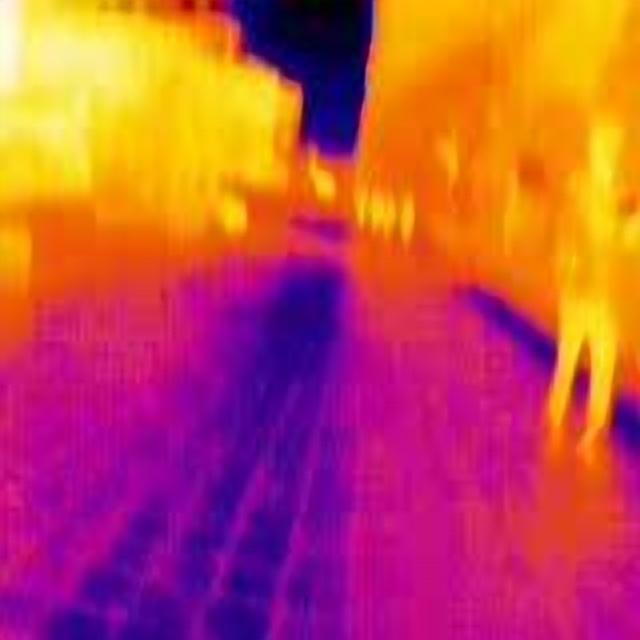
Detected objects:
label: person
label: person
label: person
label: person
label: person